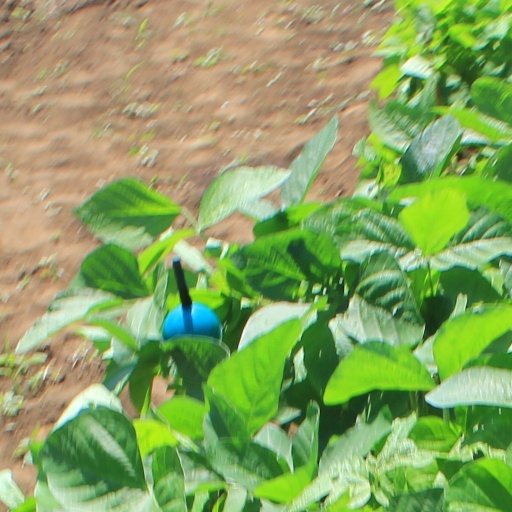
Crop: soybean